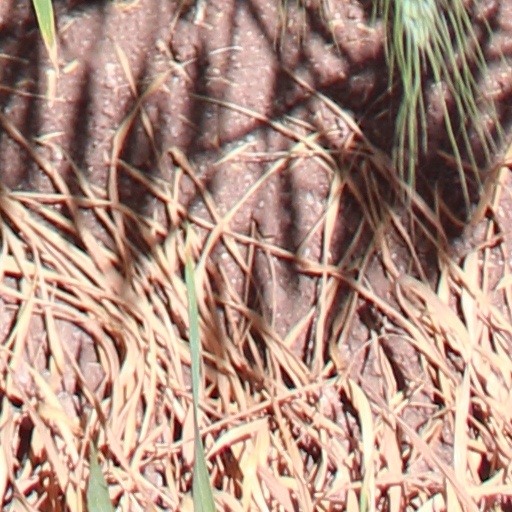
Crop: wheat